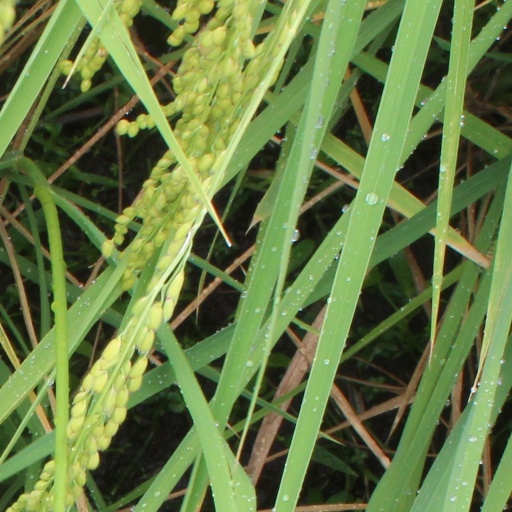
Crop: rice